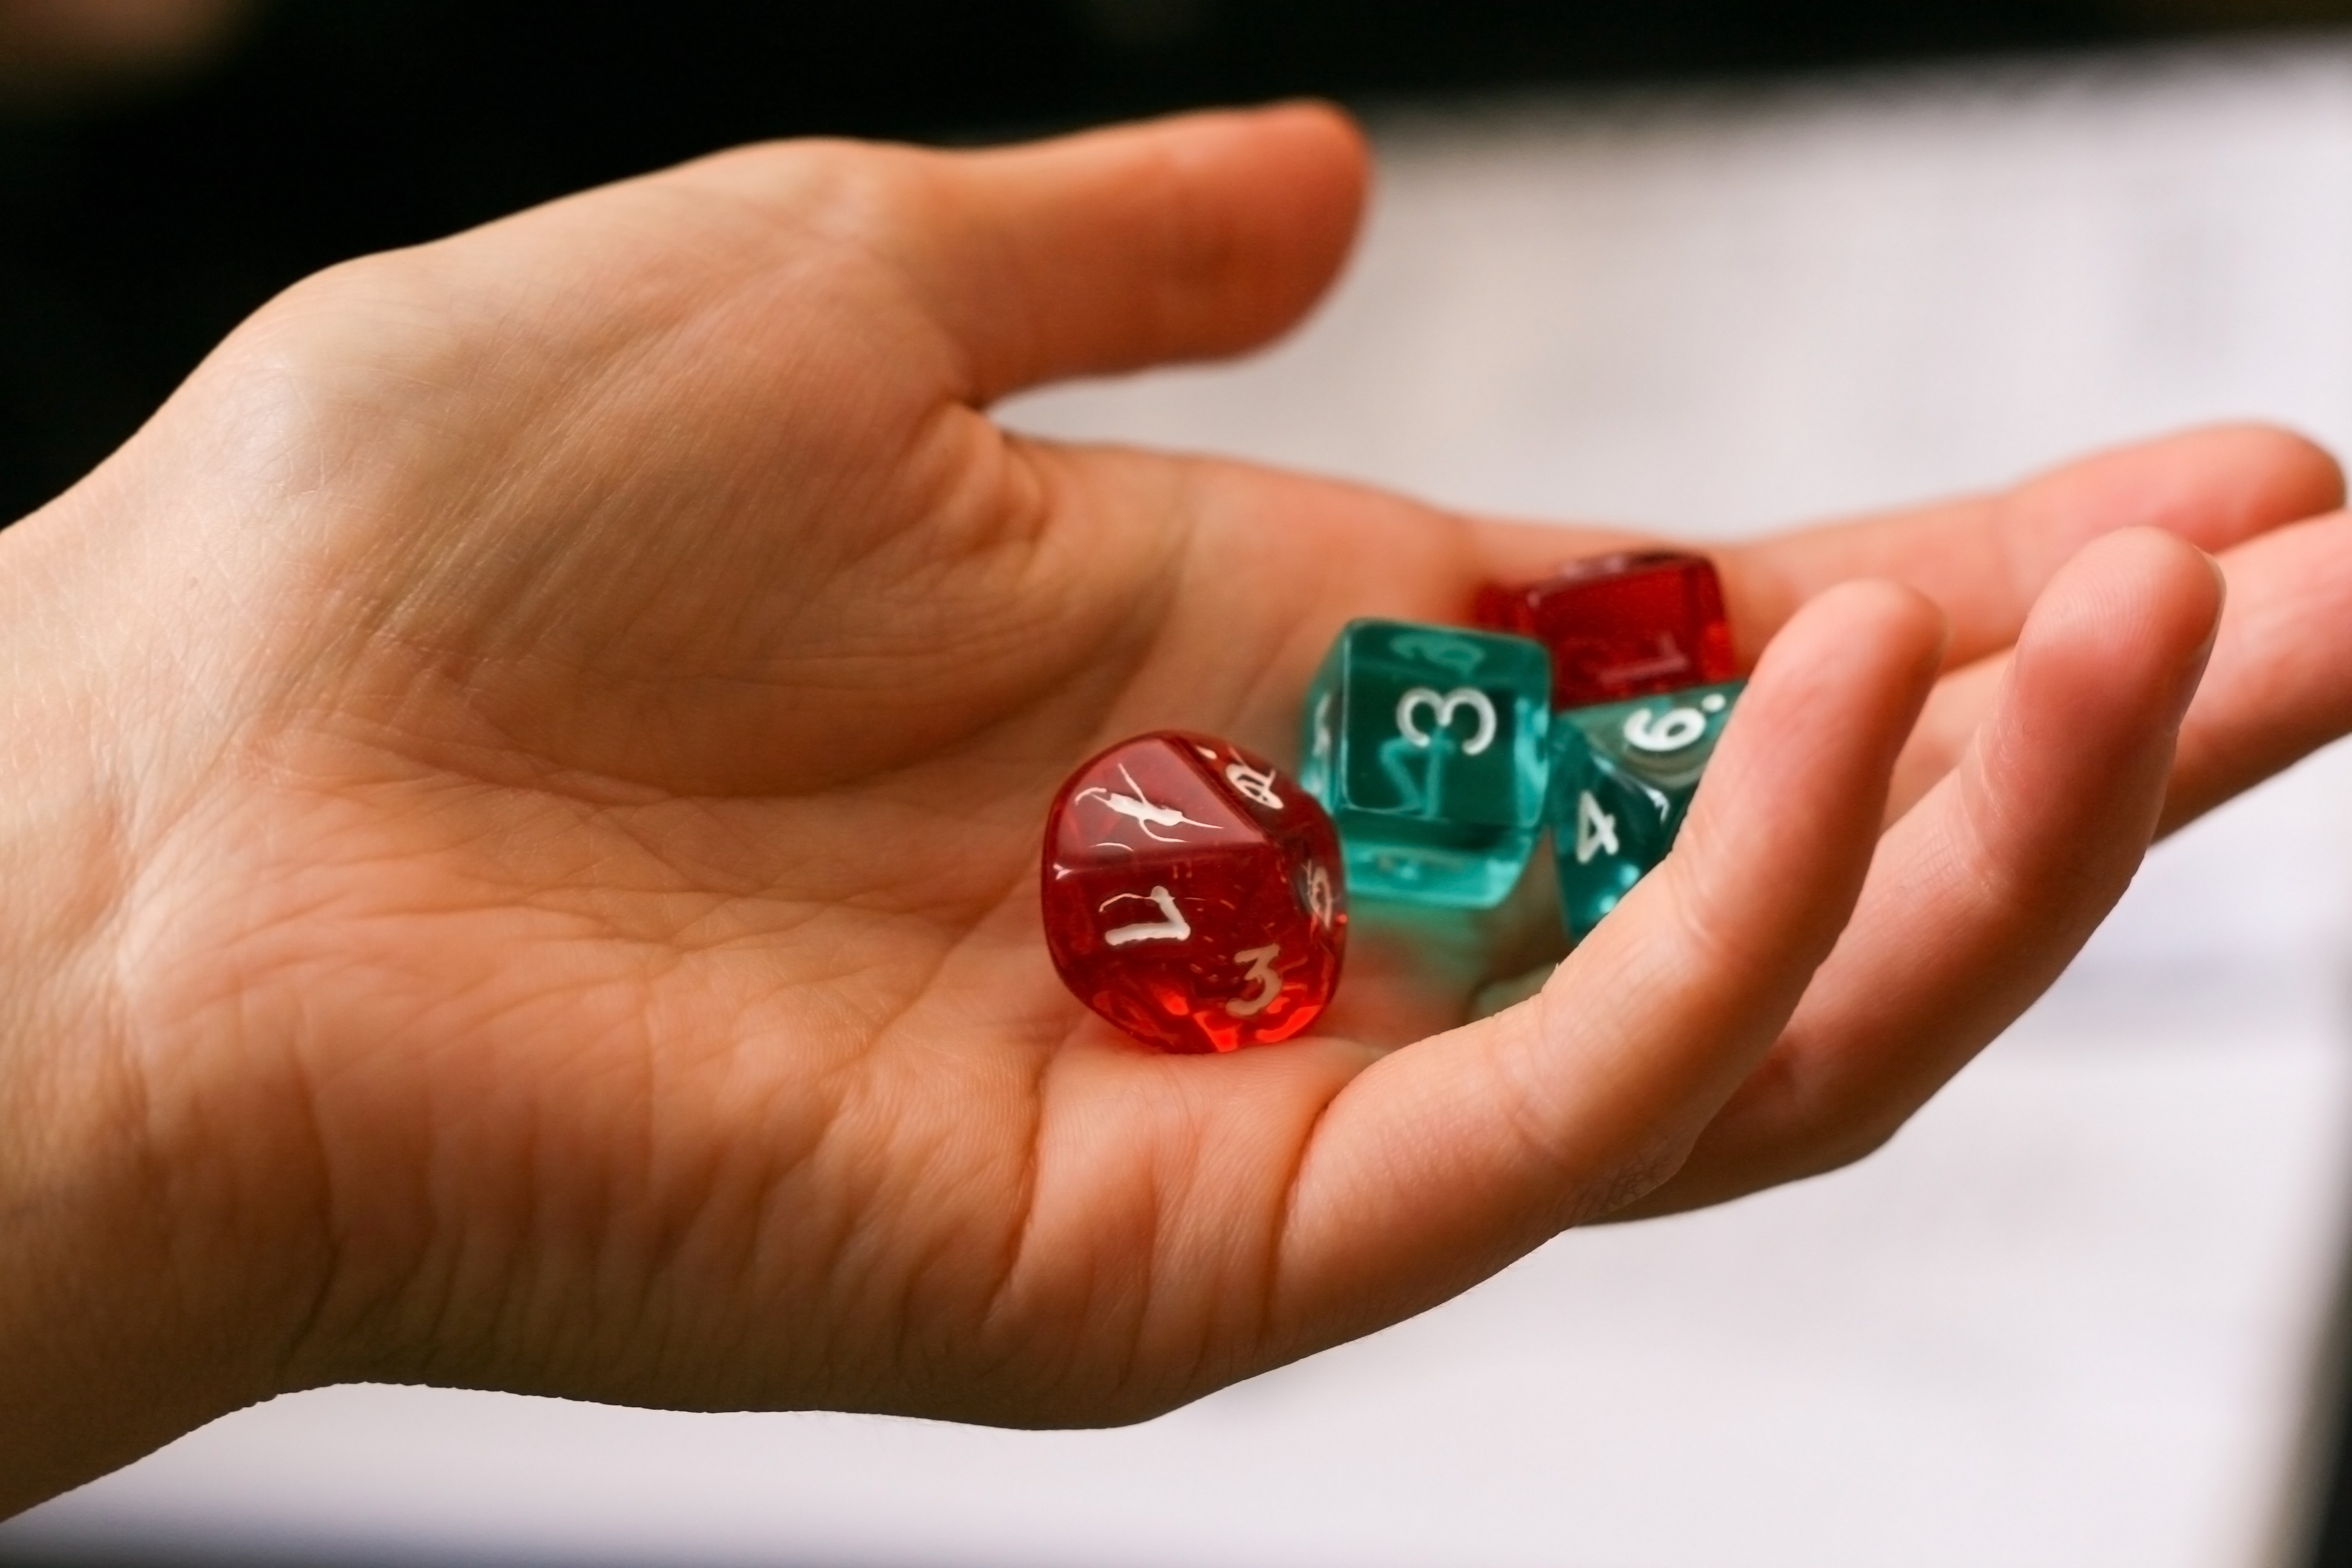
hand, game, recreation, finger, red, playing, nail, player, board game, close up, throw, games, dice, role playing game, indoor games and sports, tabletop game, holding your, throwing dice